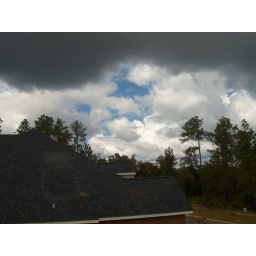
storm rolling in from my georgia bedroom window